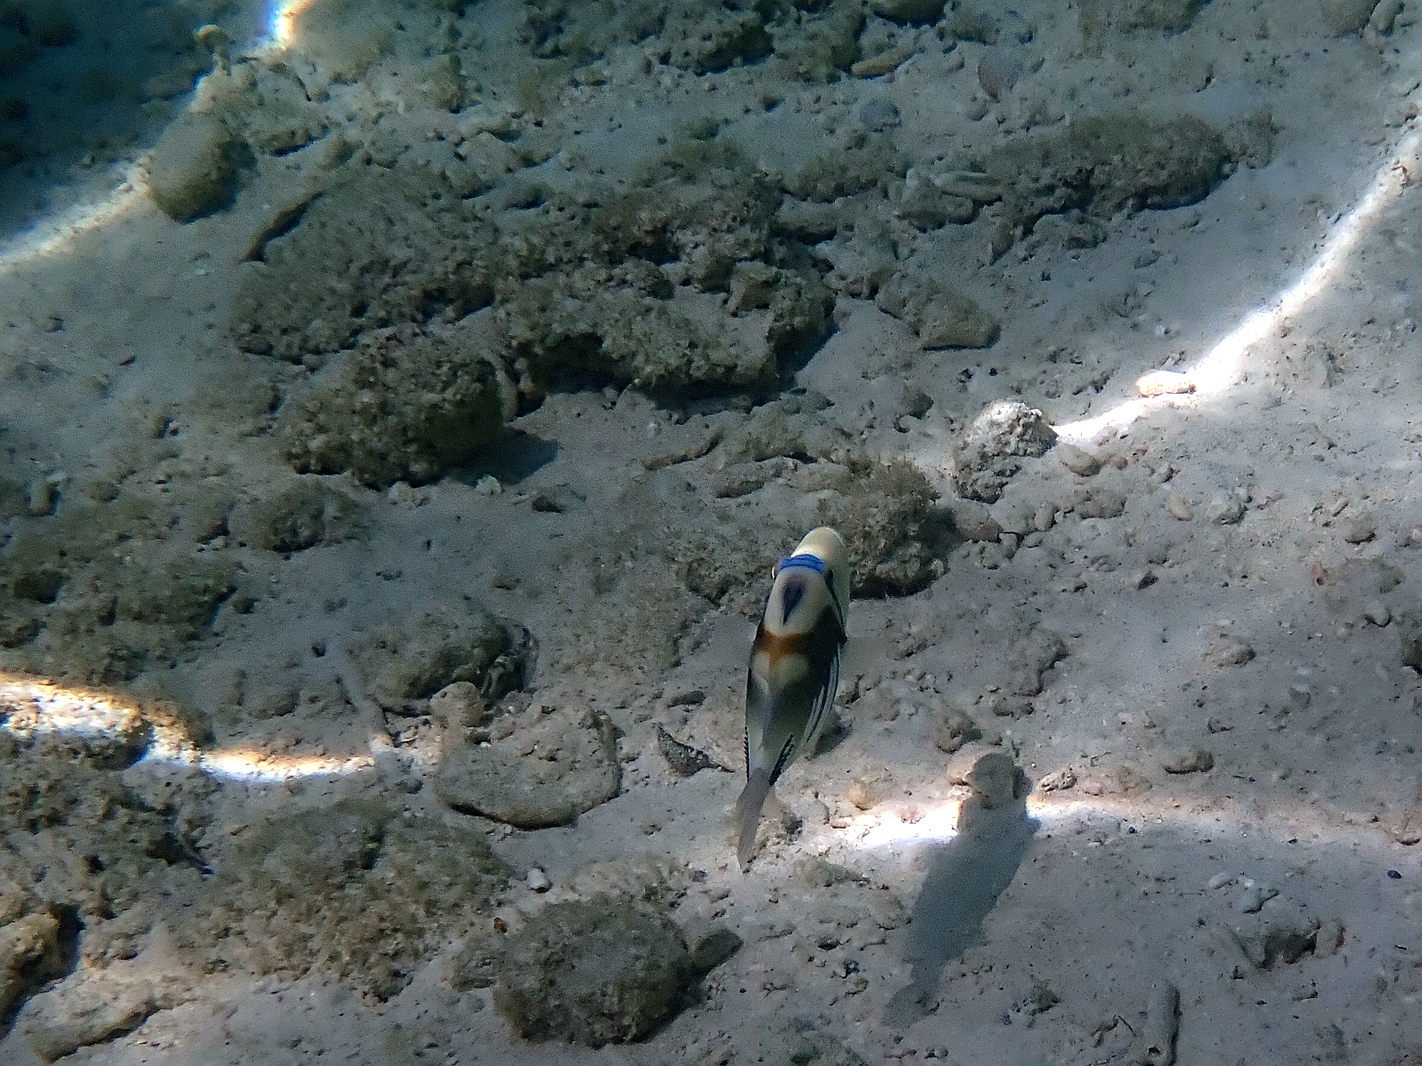
Rhinecanthus aculeatus (Lagoon Triggerfish)